William Gordon (British Army officer)

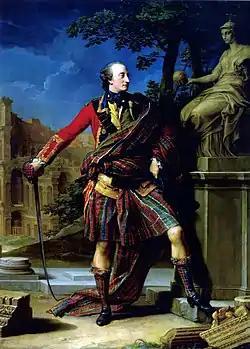
William Gordon, by Pompeo Batoni, 1765–1766, Fyvie Castle

General William Gordon (1736 – 25 May 1816), of Fyvie, was a British general and courtier. He was several times returned to Parliament by the interest of the Duke of Marlborough, and precipitated a family quarrel with his nephew, the Duke of Gordon, by commandeering a regiment that the latter was raising.